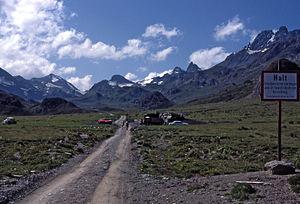
La frontière entre l'Autriche et la Suisse est la frontière internationale séparant ces deux pays.